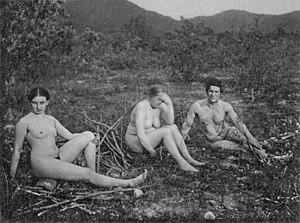
Photo naturisme sur les rives du lac Kochel, 1906. De gauche à droite: Marie Schnür, Maria Franck et Franz Marc
Marie Schnür, née le 19 février 1869 à Krien et morte après 1918, est une peintre allemande.